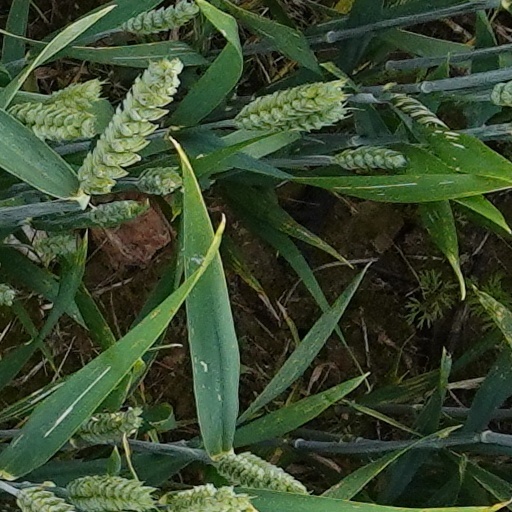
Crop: wheat